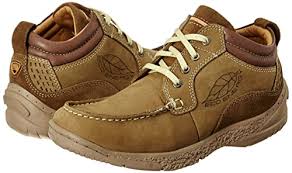
Label: Boat